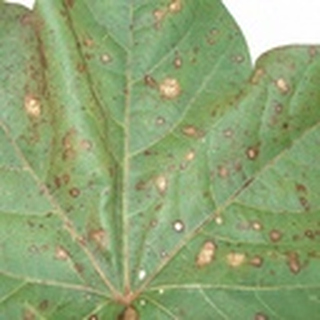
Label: cotton_target_spot